T. J. Perkins

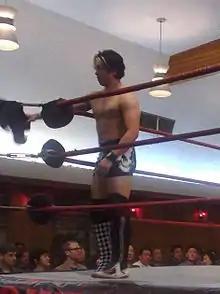
Perkins in the ring in 2008

In 2003, Perkins spent time in Mexico with Rocky Romero and Bobby Quance, where the trio trained with and wrestled for Consejo Mundial de Lucha Libre. In January 2004, the masked Puma wrestled on two Major League Wrestling television tapings, teaming with Bobby Quance in a loss to The Stampede Bulldogs (Harry Smith and TJ Wilson). The following night, Puma lost a four-way match featuring Jack Evans, Chasyn Rance and MLW Junior Heavyweight Champion Sonjay Dutt. In December 2004, Puma won the All Pro Wrestling (APW) Worldwide Internet Championship by defeating J.J. Perez. He held the championship until July 2005, when he lost it to Perez.